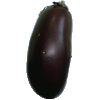
Label: Eggplant 1